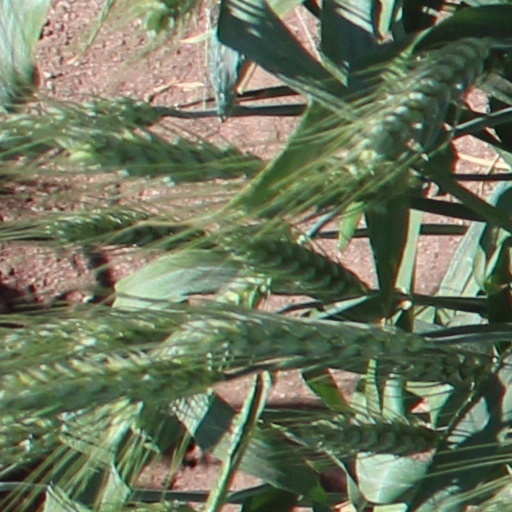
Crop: wheat